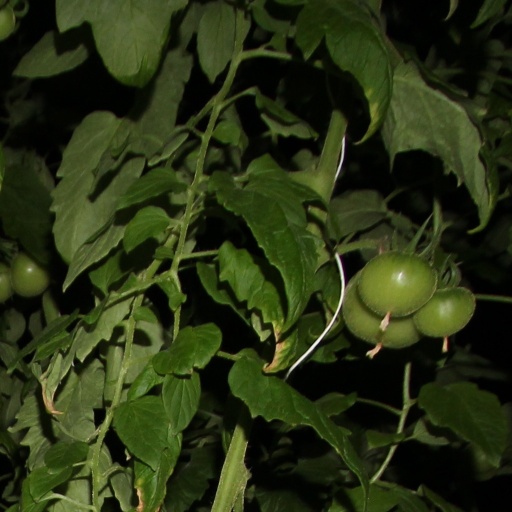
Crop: tomato